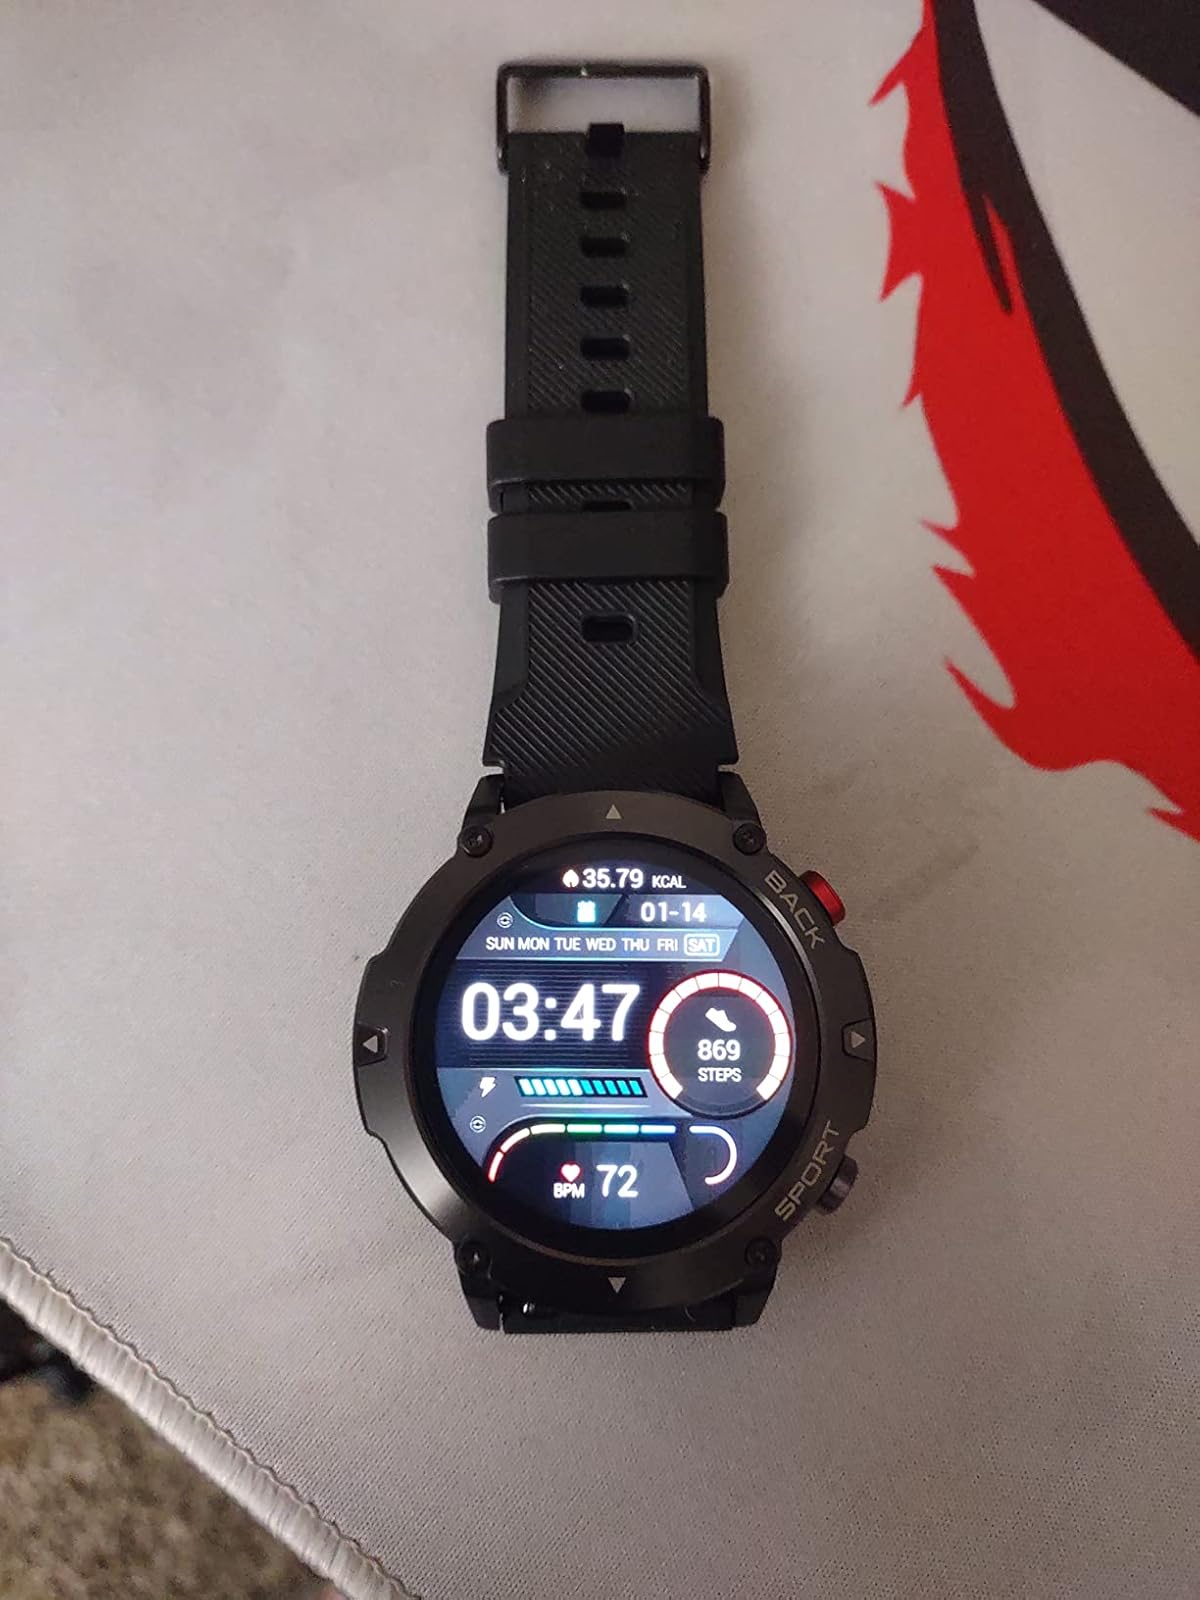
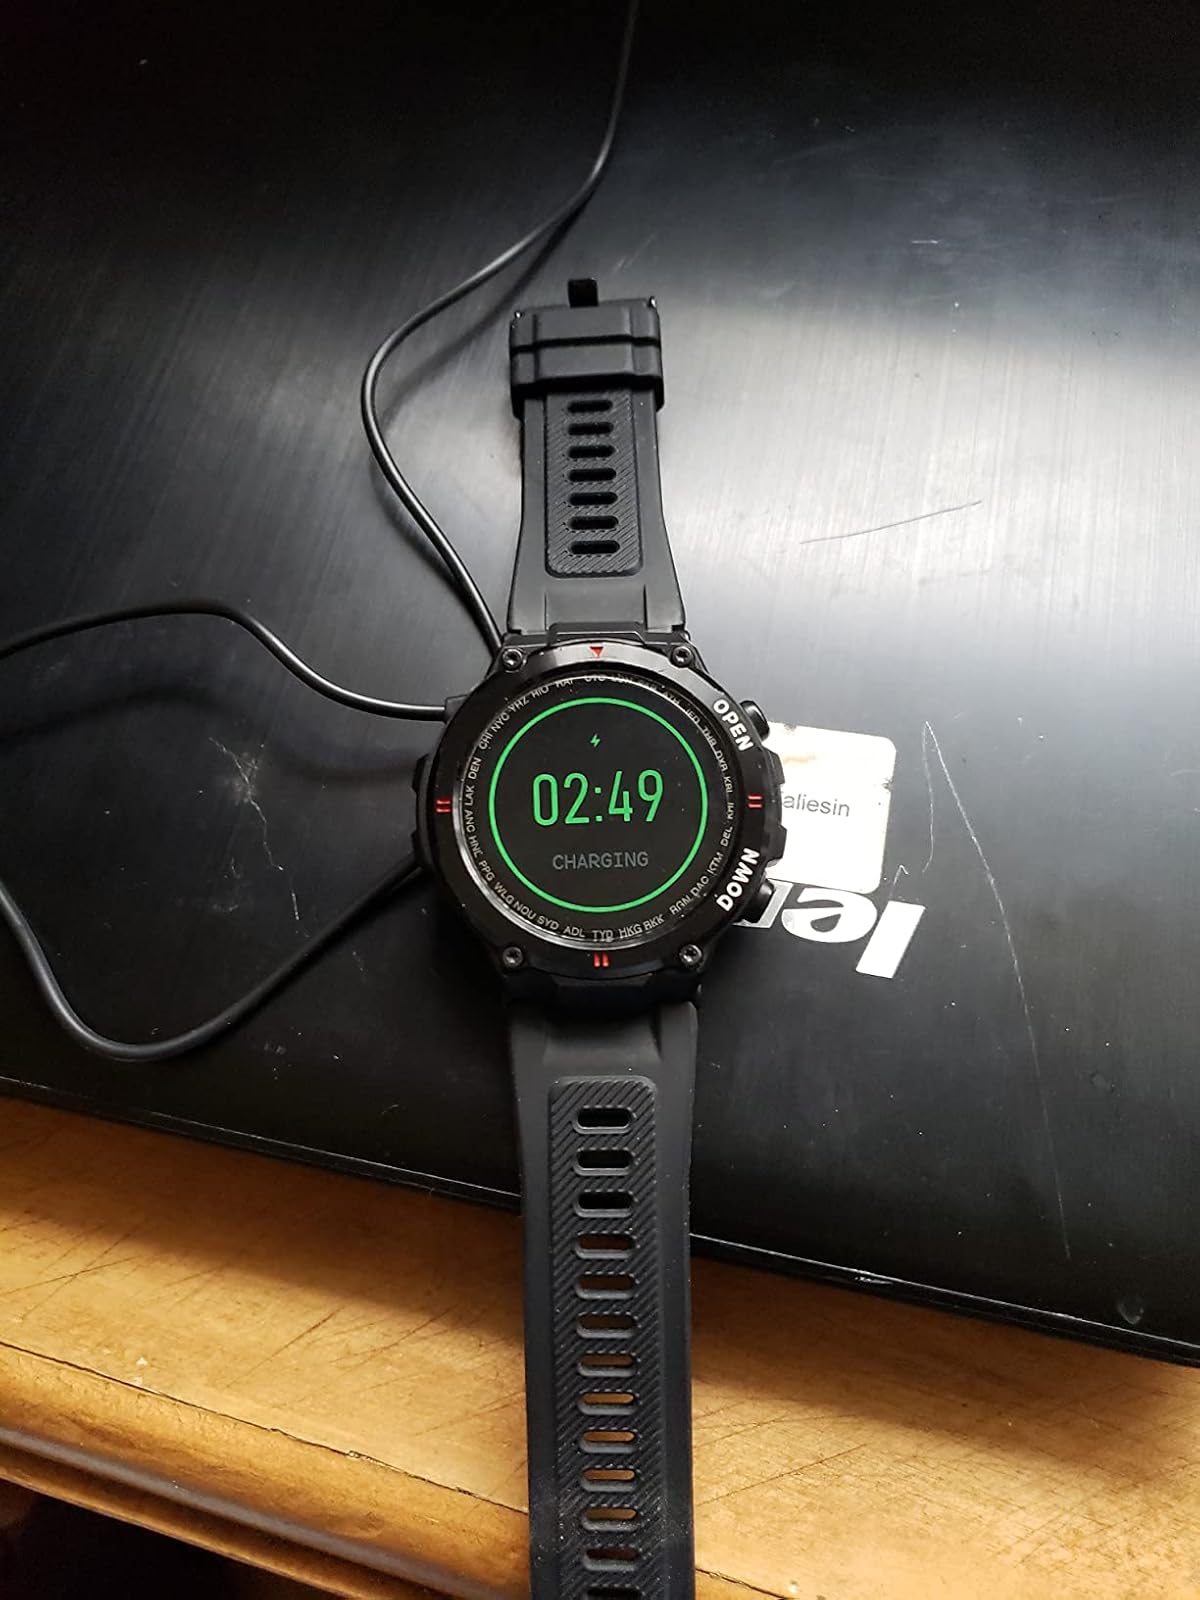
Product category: smartwatch
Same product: no